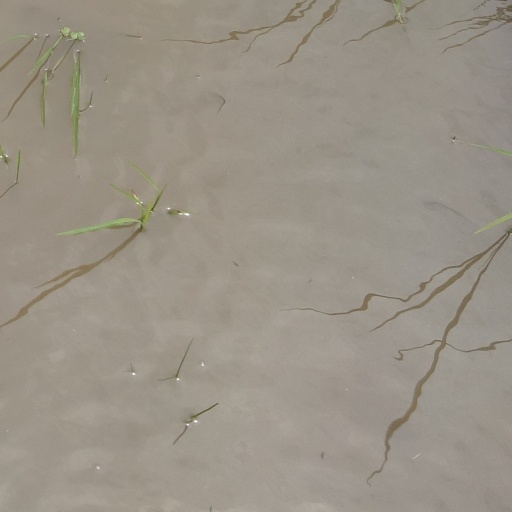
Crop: rice